Hastings High School (Florida)

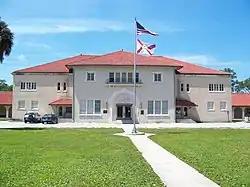

The Hastings High School is a historic public high school building in the St. Johns County School District. It is located at 6195 South Main Street in Hastings, Florida, in southwest St. Johns County, Florida. The building no longer operates as a school, and currently serves as a library.